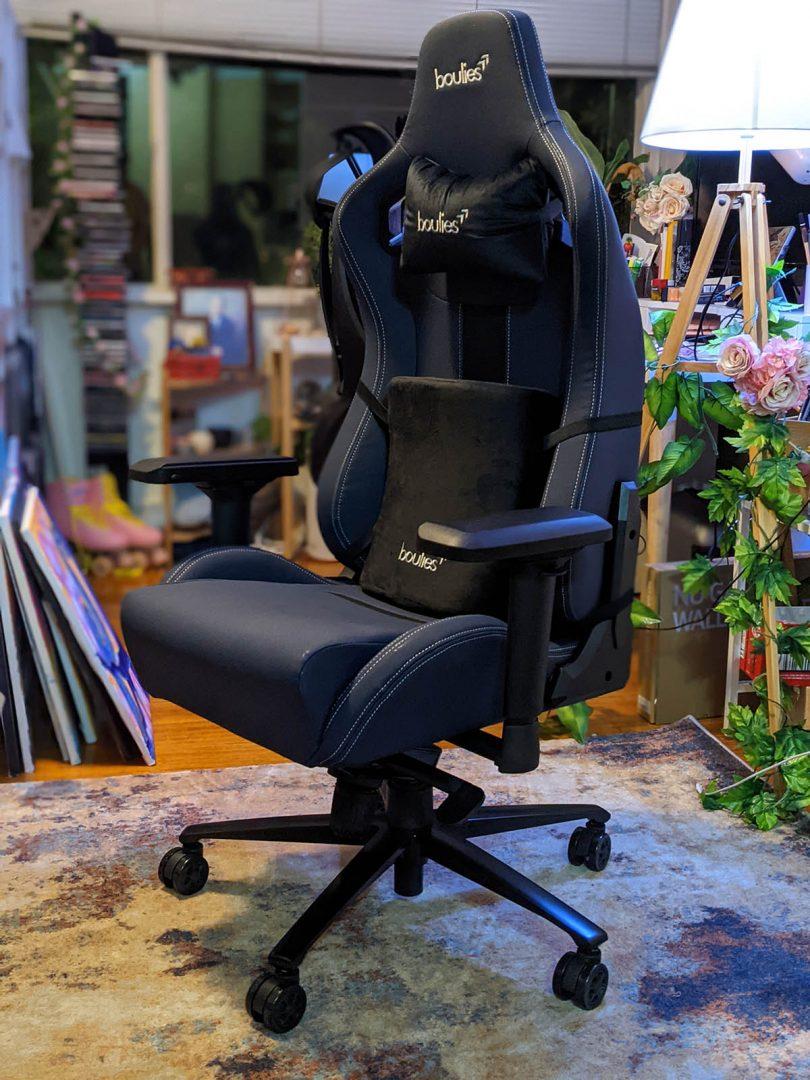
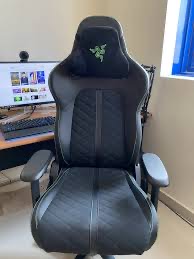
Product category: items_chair
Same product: no